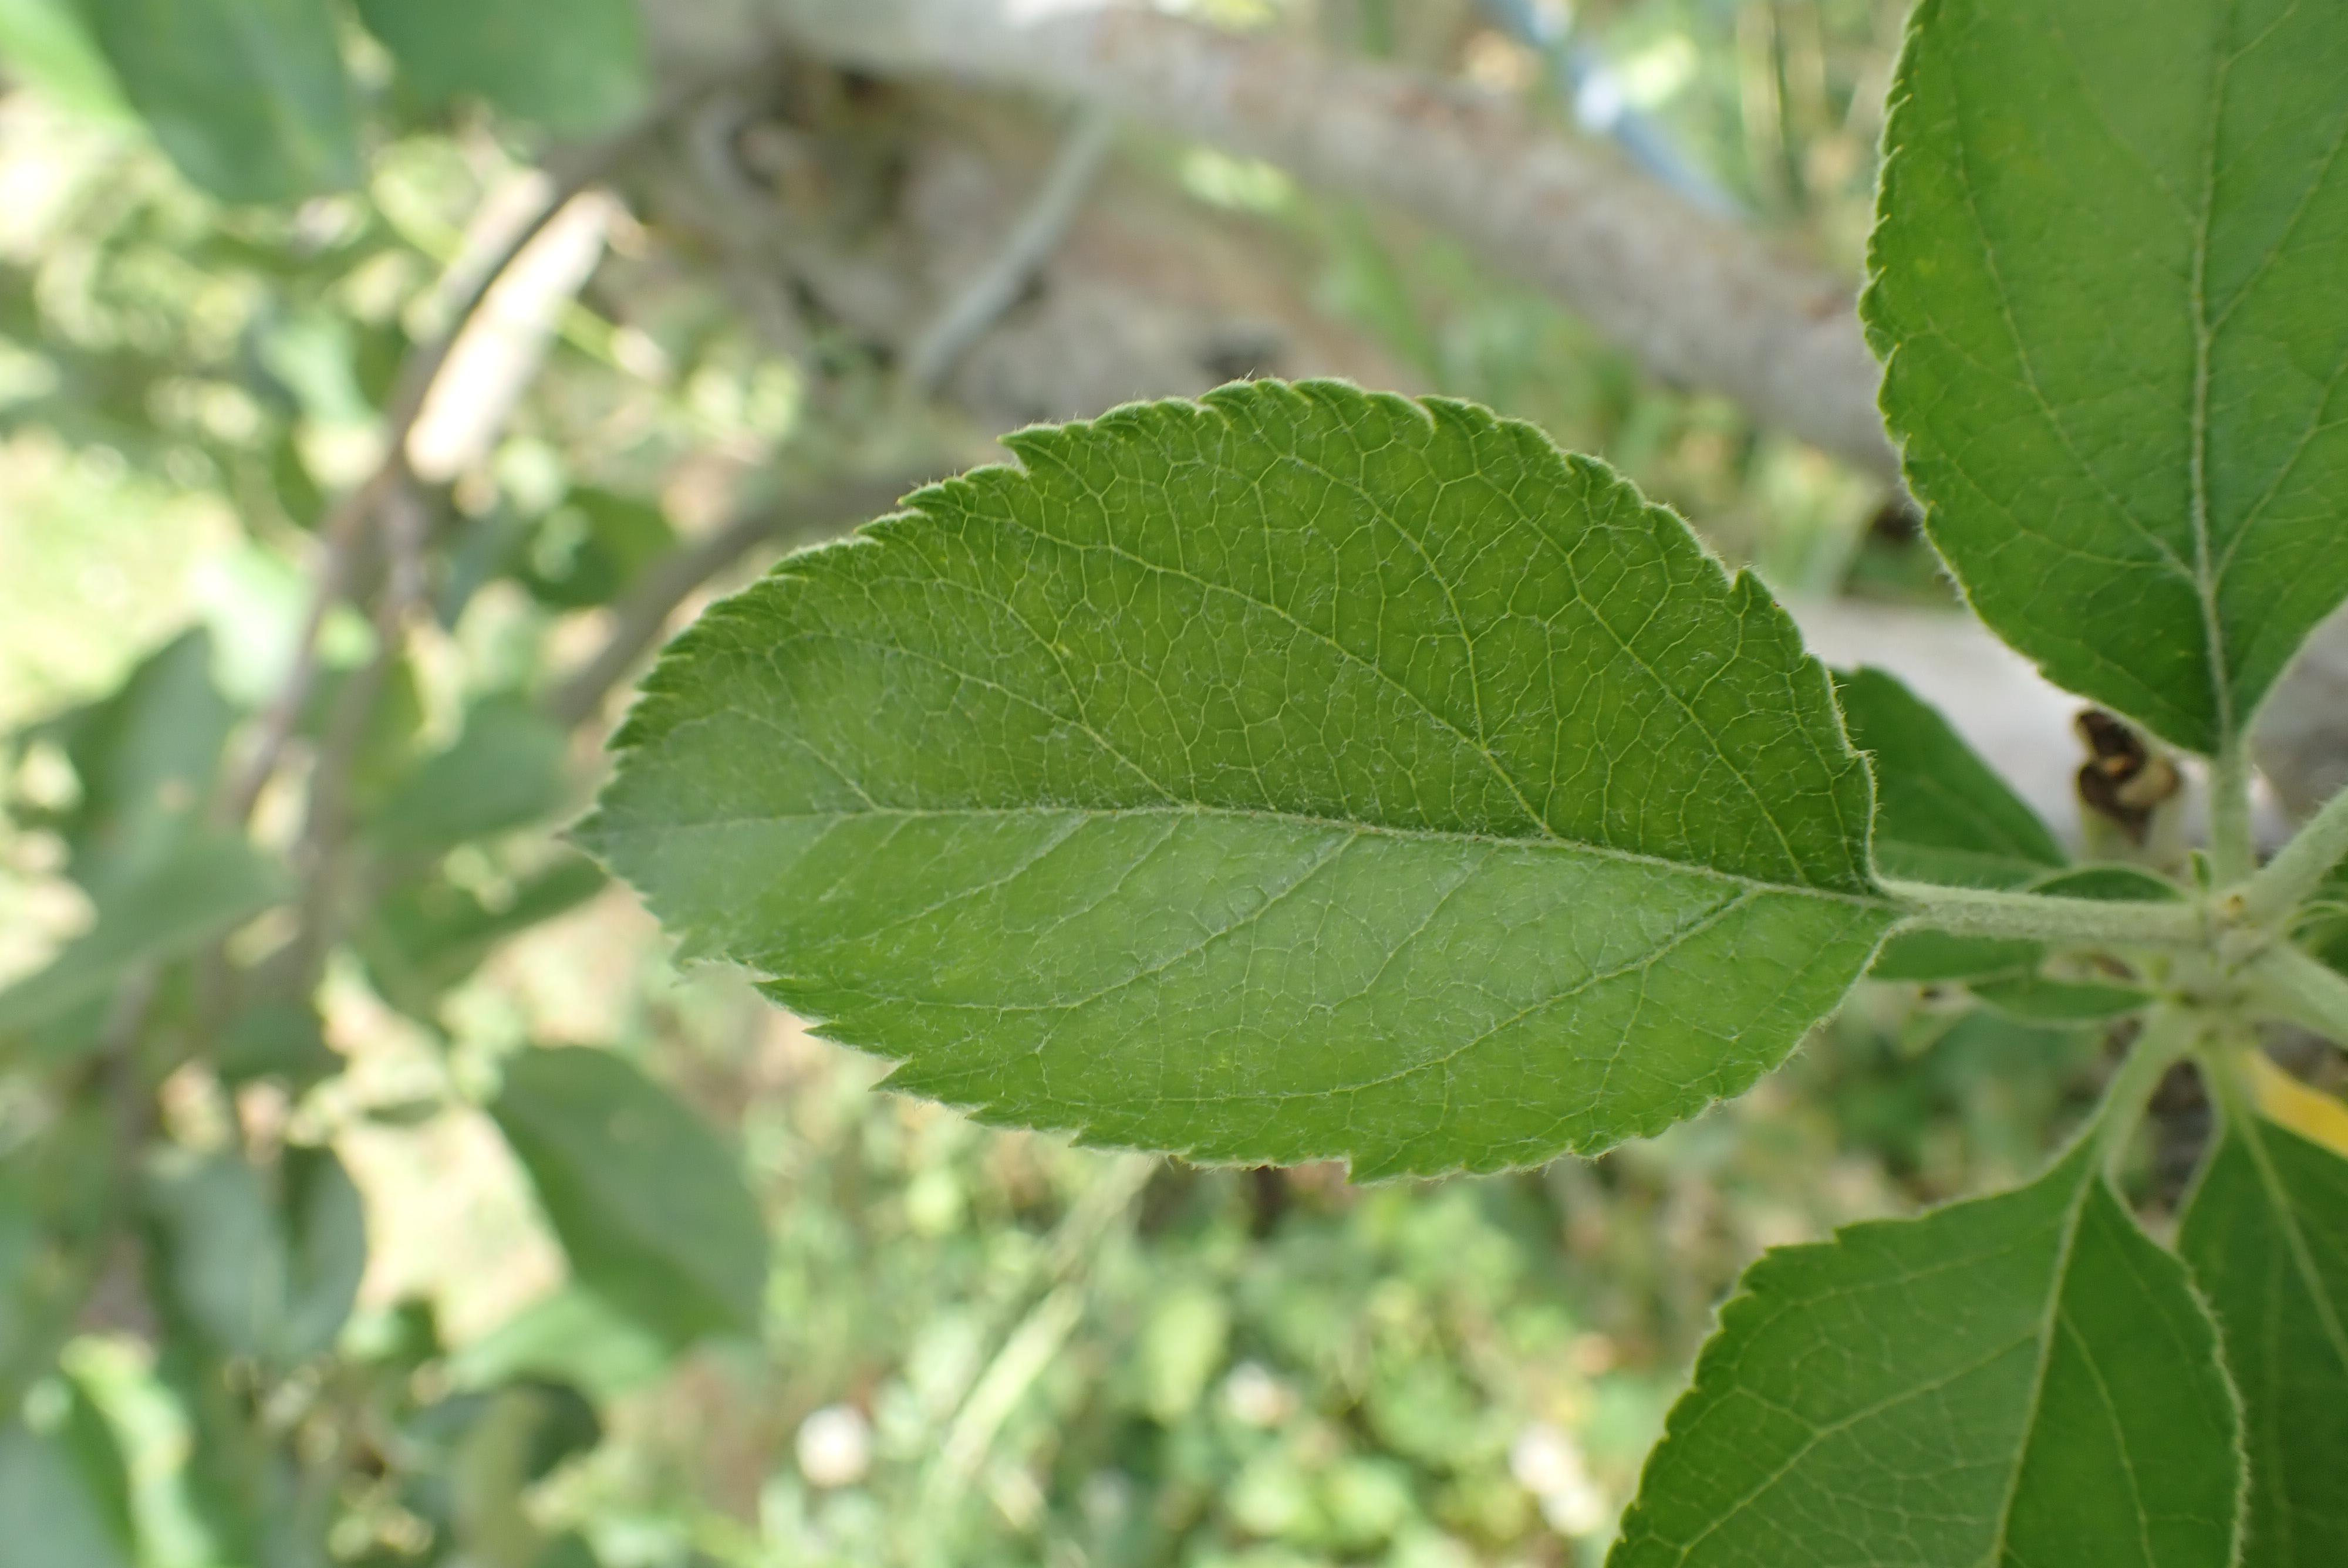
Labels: healthy